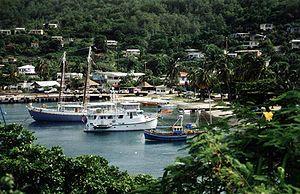
Bequia est la plus grande île des Grenadines dans les Caraïbes. Elle fait partie de l'État de Saint-Vincent-et-les-Grenadines